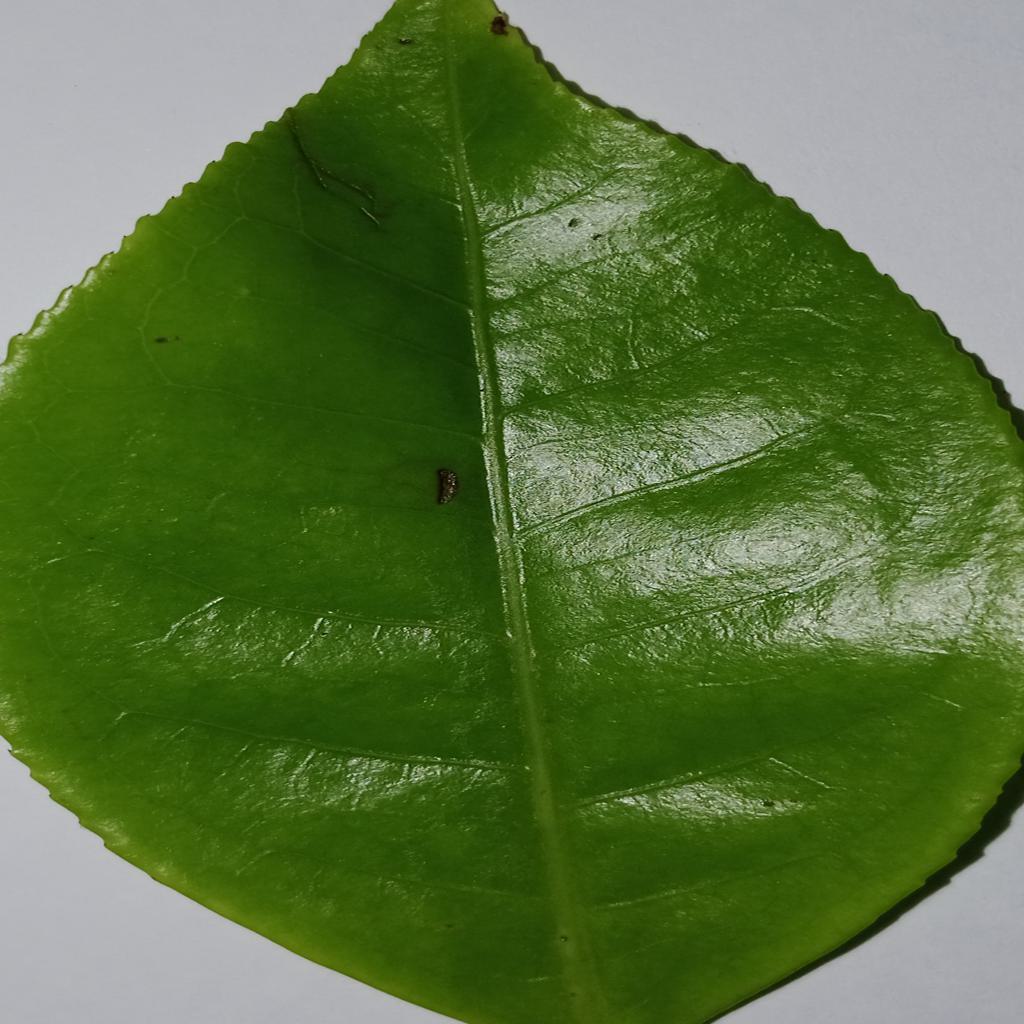
Label: Healthy